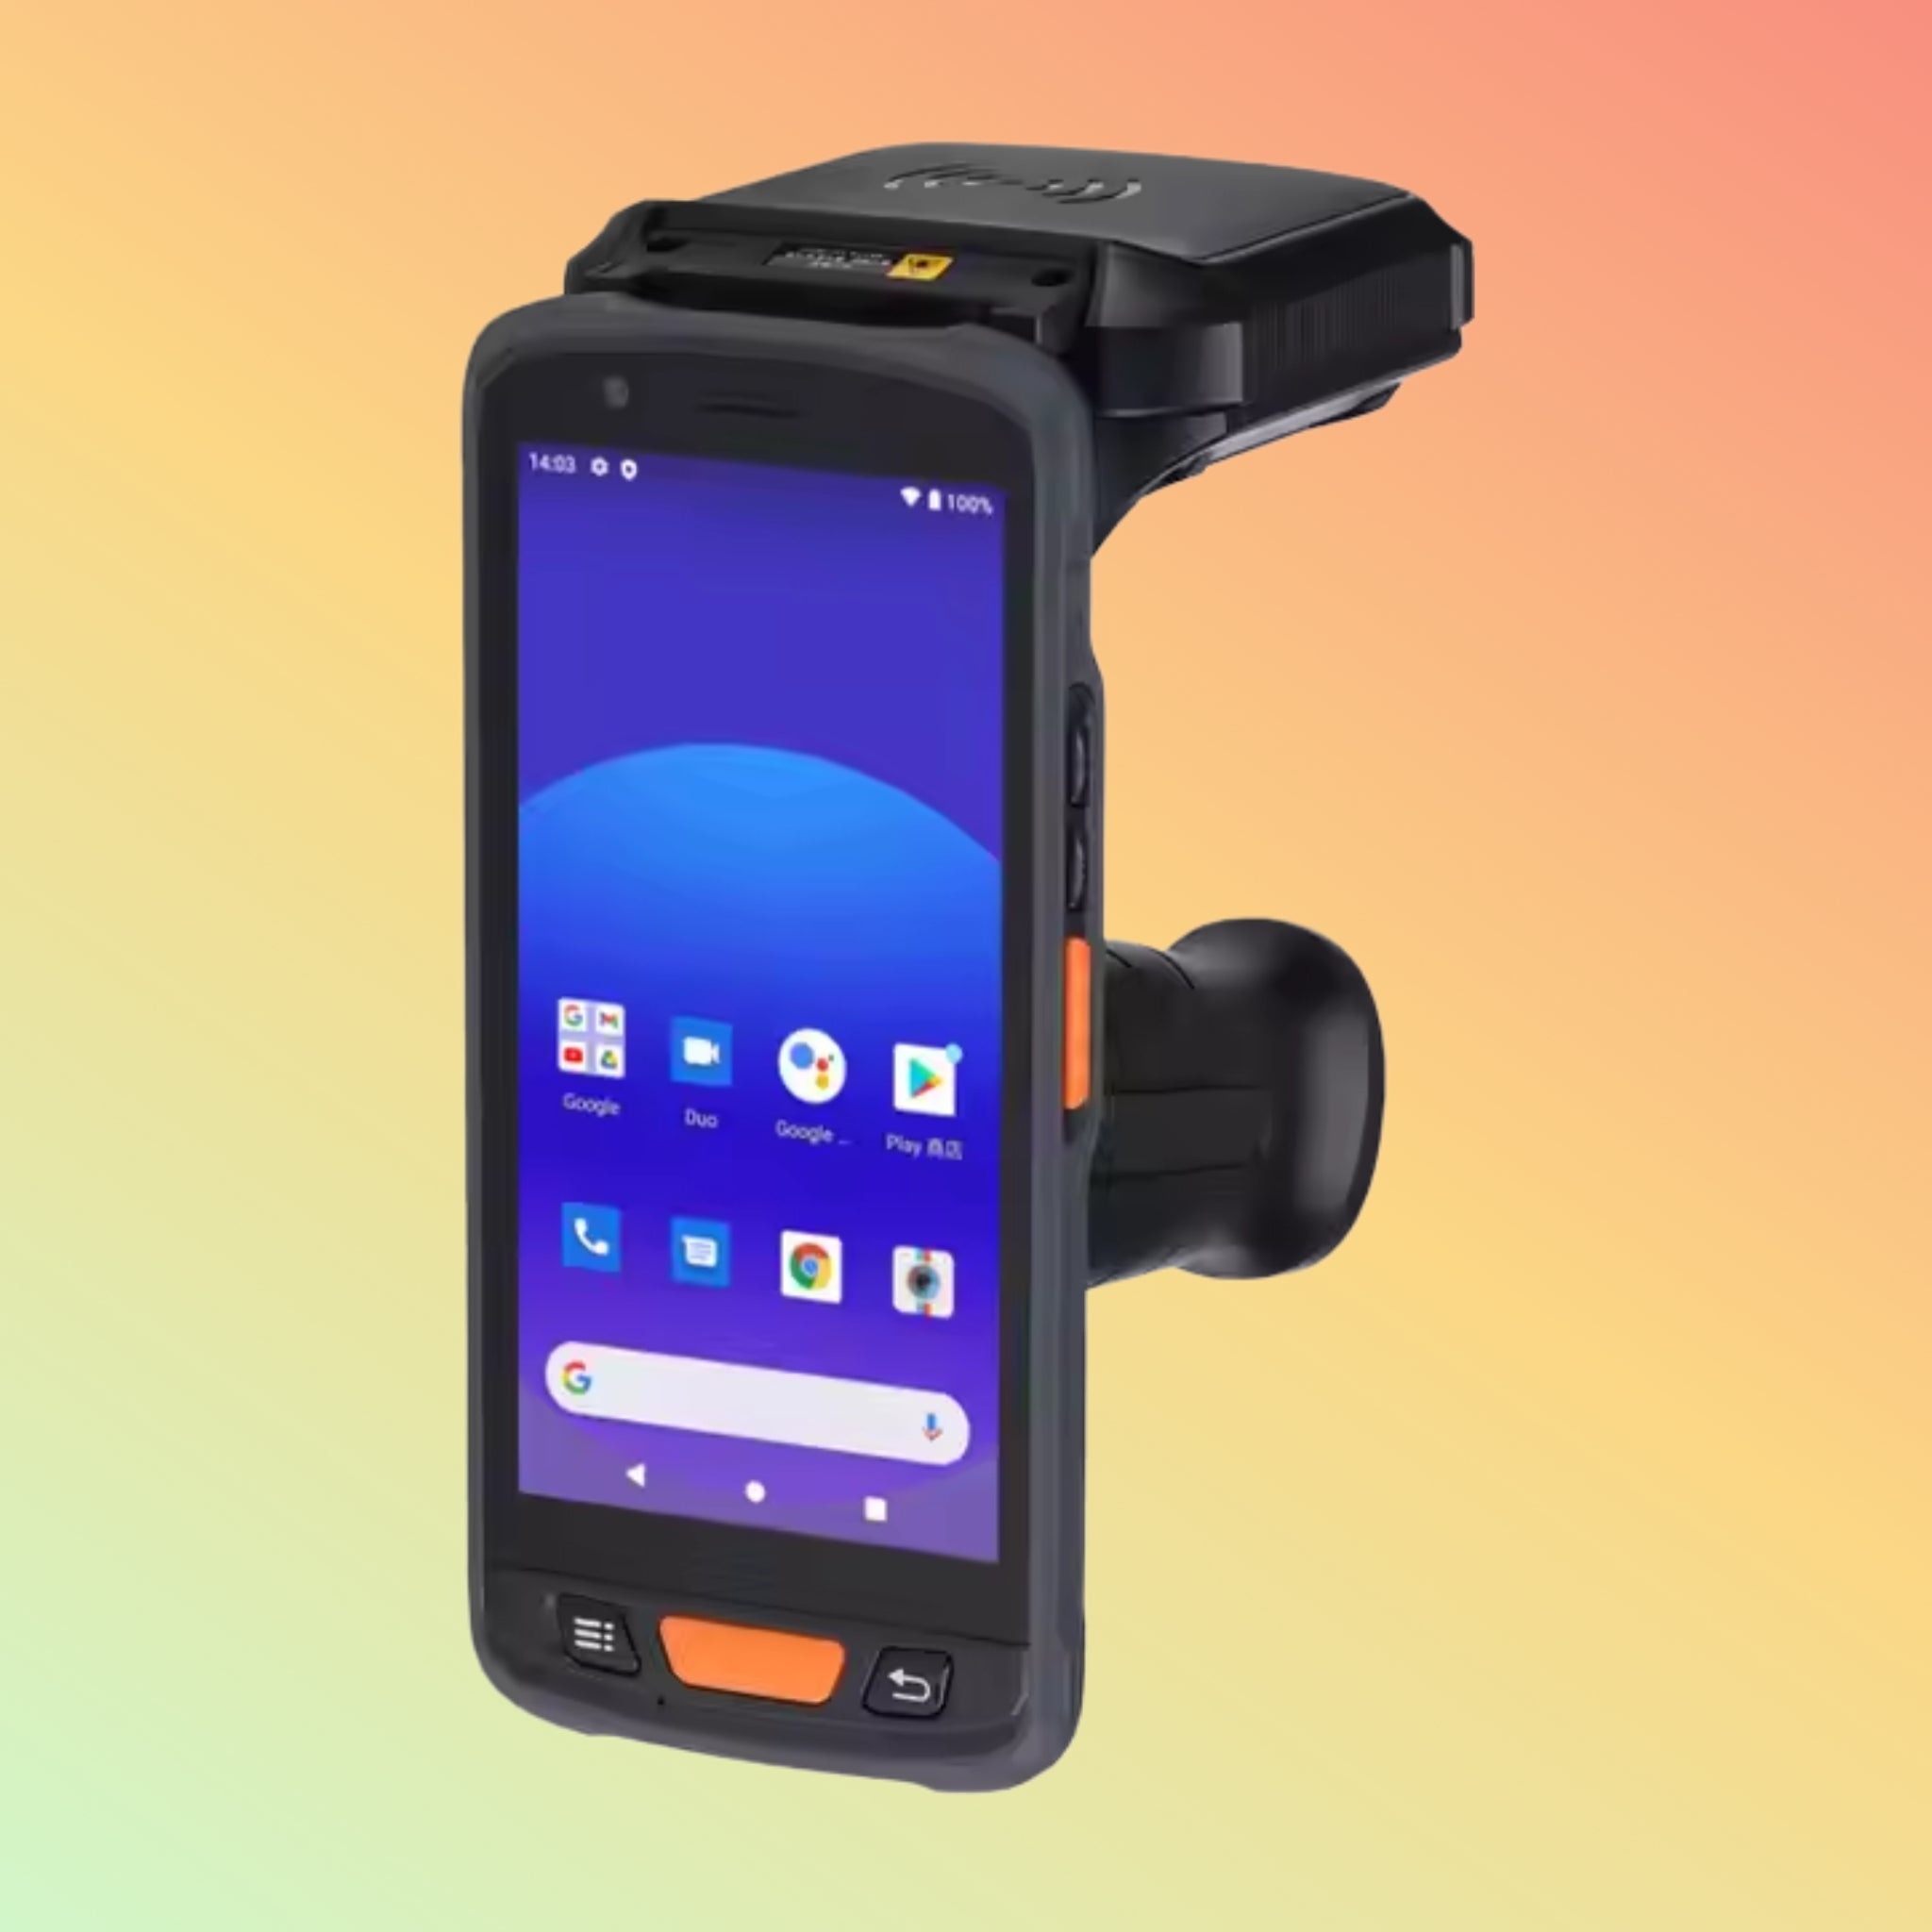
Industrial Handheld PDA with Android OS for Barcode Scanning
Maximize operational efficiency with our Industrial Handheld PDA, featuring Android OS and state-of-the-art barcode scanning technology, designed for rigorous industrial environments. Overview The Industrial Handheld PDA is tailored for sectors that demand robust data capture tools, such as logistics, warehousing, and manufacturing. Equipped with high-performance barcode scanning capabilities and powered by Android OS, this device is engineered to streamline complex operations, enhance inventory management, and support mobile data access. Product Description This handheld PDA integrates powerful barcode scanning technology into a durable and user-friendly design, making it ideal for intensive industrial use. Running on Android, it offers a versatile platform that supports a wide range of applications and customizations, enhancing its functionality across various operational scenarios. Designed to withstand the rigors of industrial environments, it features a rugged casing that resists dust, water, and accidental drops. Key Features Advanced Barcode Scanning : Efficiently captures all standard 1D and 2D barcodes, enhancing speed and accuracy in inventory and asset management. Android Operating System : Provides a flexible and customizable user interface with access to numerous applications. Rugged Design : Built to survive tough industrial conditions with certifications for water, dust, and impact resistance. High Connectivity : Offers Wi-Fi, Bluetooth, and optional 4G LTE for seamless communication and data transmission. Ergonomic Form Factor : Designed for comfort and usability during extended use periods. Extended Battery Life : Equipped with a battery that supports full-shift operations without the need for recharging. Product Quality and Performance The PDA is constructed with industrial-grade materials that ensure durability and dependability. Its barcode scanning performance is optimized to handle high-volume scanning operations efficiently, minimizing errors and downtime. The device’s processor and memory are tailored to support demanding applications, ensuring smooth performance under all conditions. Specifications Operating System : Android Connectivity : Wi-Fi, Bluetooth, optional 4G LTE Scanning Capability : 1D and 2D barcode scanning Memory : Adequate RAM and storage for processing and data collection Battery : High-capacity battery for extended use Display : Touchscreen display that remains visible in varying lighting conditions Protection : IP-rated for enhanced resistance to environmental factors Purpose of Use Warehouse Management : Optimizes processes like stock checking, order picking, and shipment verification. Manufacturing : Assists in tracking components, managing supply chains, and ensuring quality control. Retail : Enhances point-of-sale operations and inventory tracking. How to Use Initial Setup : Fully charge the device, install any necessary SIM cards, and complete the Android setup. Software Installation : Download and install barcode scanning and inventory management applications from the Google Play Store. Daily Operations : Use the barcode scanner for inventory management, asset tracking, and data entry tasks. Maintenance : Regularly clean and check the device for any updates or necessary maintenance to ensure optimal performance. Supported Applications/Industries This PDA is highly versatile and suitable for various industries requiring mobile scanning and data management solutions, including: Logistics : Streamlines the tracking and management of goods across distribution networks. Field Services : Provides reliable tools for service technicians needing access to parts databases and job tickets. Healthcare : Useful for tracking medical supplies and managing patient information securely. Benefits & Compatibility Enhanced Productivity : Reduces manual input and speeds up data collection and processing. Increased Reliability : Durable construction ensures the device operates reliably in harsh environments. Versatile Functionality : Supports a wide range of applications and workflows due to its flexible Android platform. Warranty and FAQs Comes with a standard manufacturer’s warranty that covers hardware malfunctions and software issues under normal operating conditions. Extended warranty options may be available. Packaging/Weight/Dimension Includes the Industrial Handheld PDA, charger, USB cable, user manual, and any additional accessories specified. Shop Today & Receive Your Delivery Order the Industrial Handheld PDA today and transform your operational capabilities with a device that combines durability with cutting-edge technology. Best Price Guarantee We offer competitive pricing on this handheld PDA. If you find a lower price elsewhere, we'll match it to ensure you get the best value. After Sales Support Our customer support team is available to assist with any setup, operation, or troubleshooting issues, ensuring your device integrates seamlessly into your operations. Request for Customer Reviews and Testimonials If you have experience with our Industrial Handheld PDA, please share your feedback to help us and other customers make informed decisions about their technology needs. Stock Availability Please check stock availability before placing your order to ensure timely delivery. Get in Touch For more information about the Industrial Handheld PDA or other inquiries, contact our expert team. We’re here to provide personalized advice and effective solutions tailored to your specific needs. Disclaimer All content provided is for informational purposes only and is subject to change without notice. Product images are illustrative and may not represent the actual product accurately. Prices and availability are subject to change. Always verify details with our sales team before making a purchase
Brand: NEO Digital
Category: Electronics > Computers > Handheld Devices > PDAs